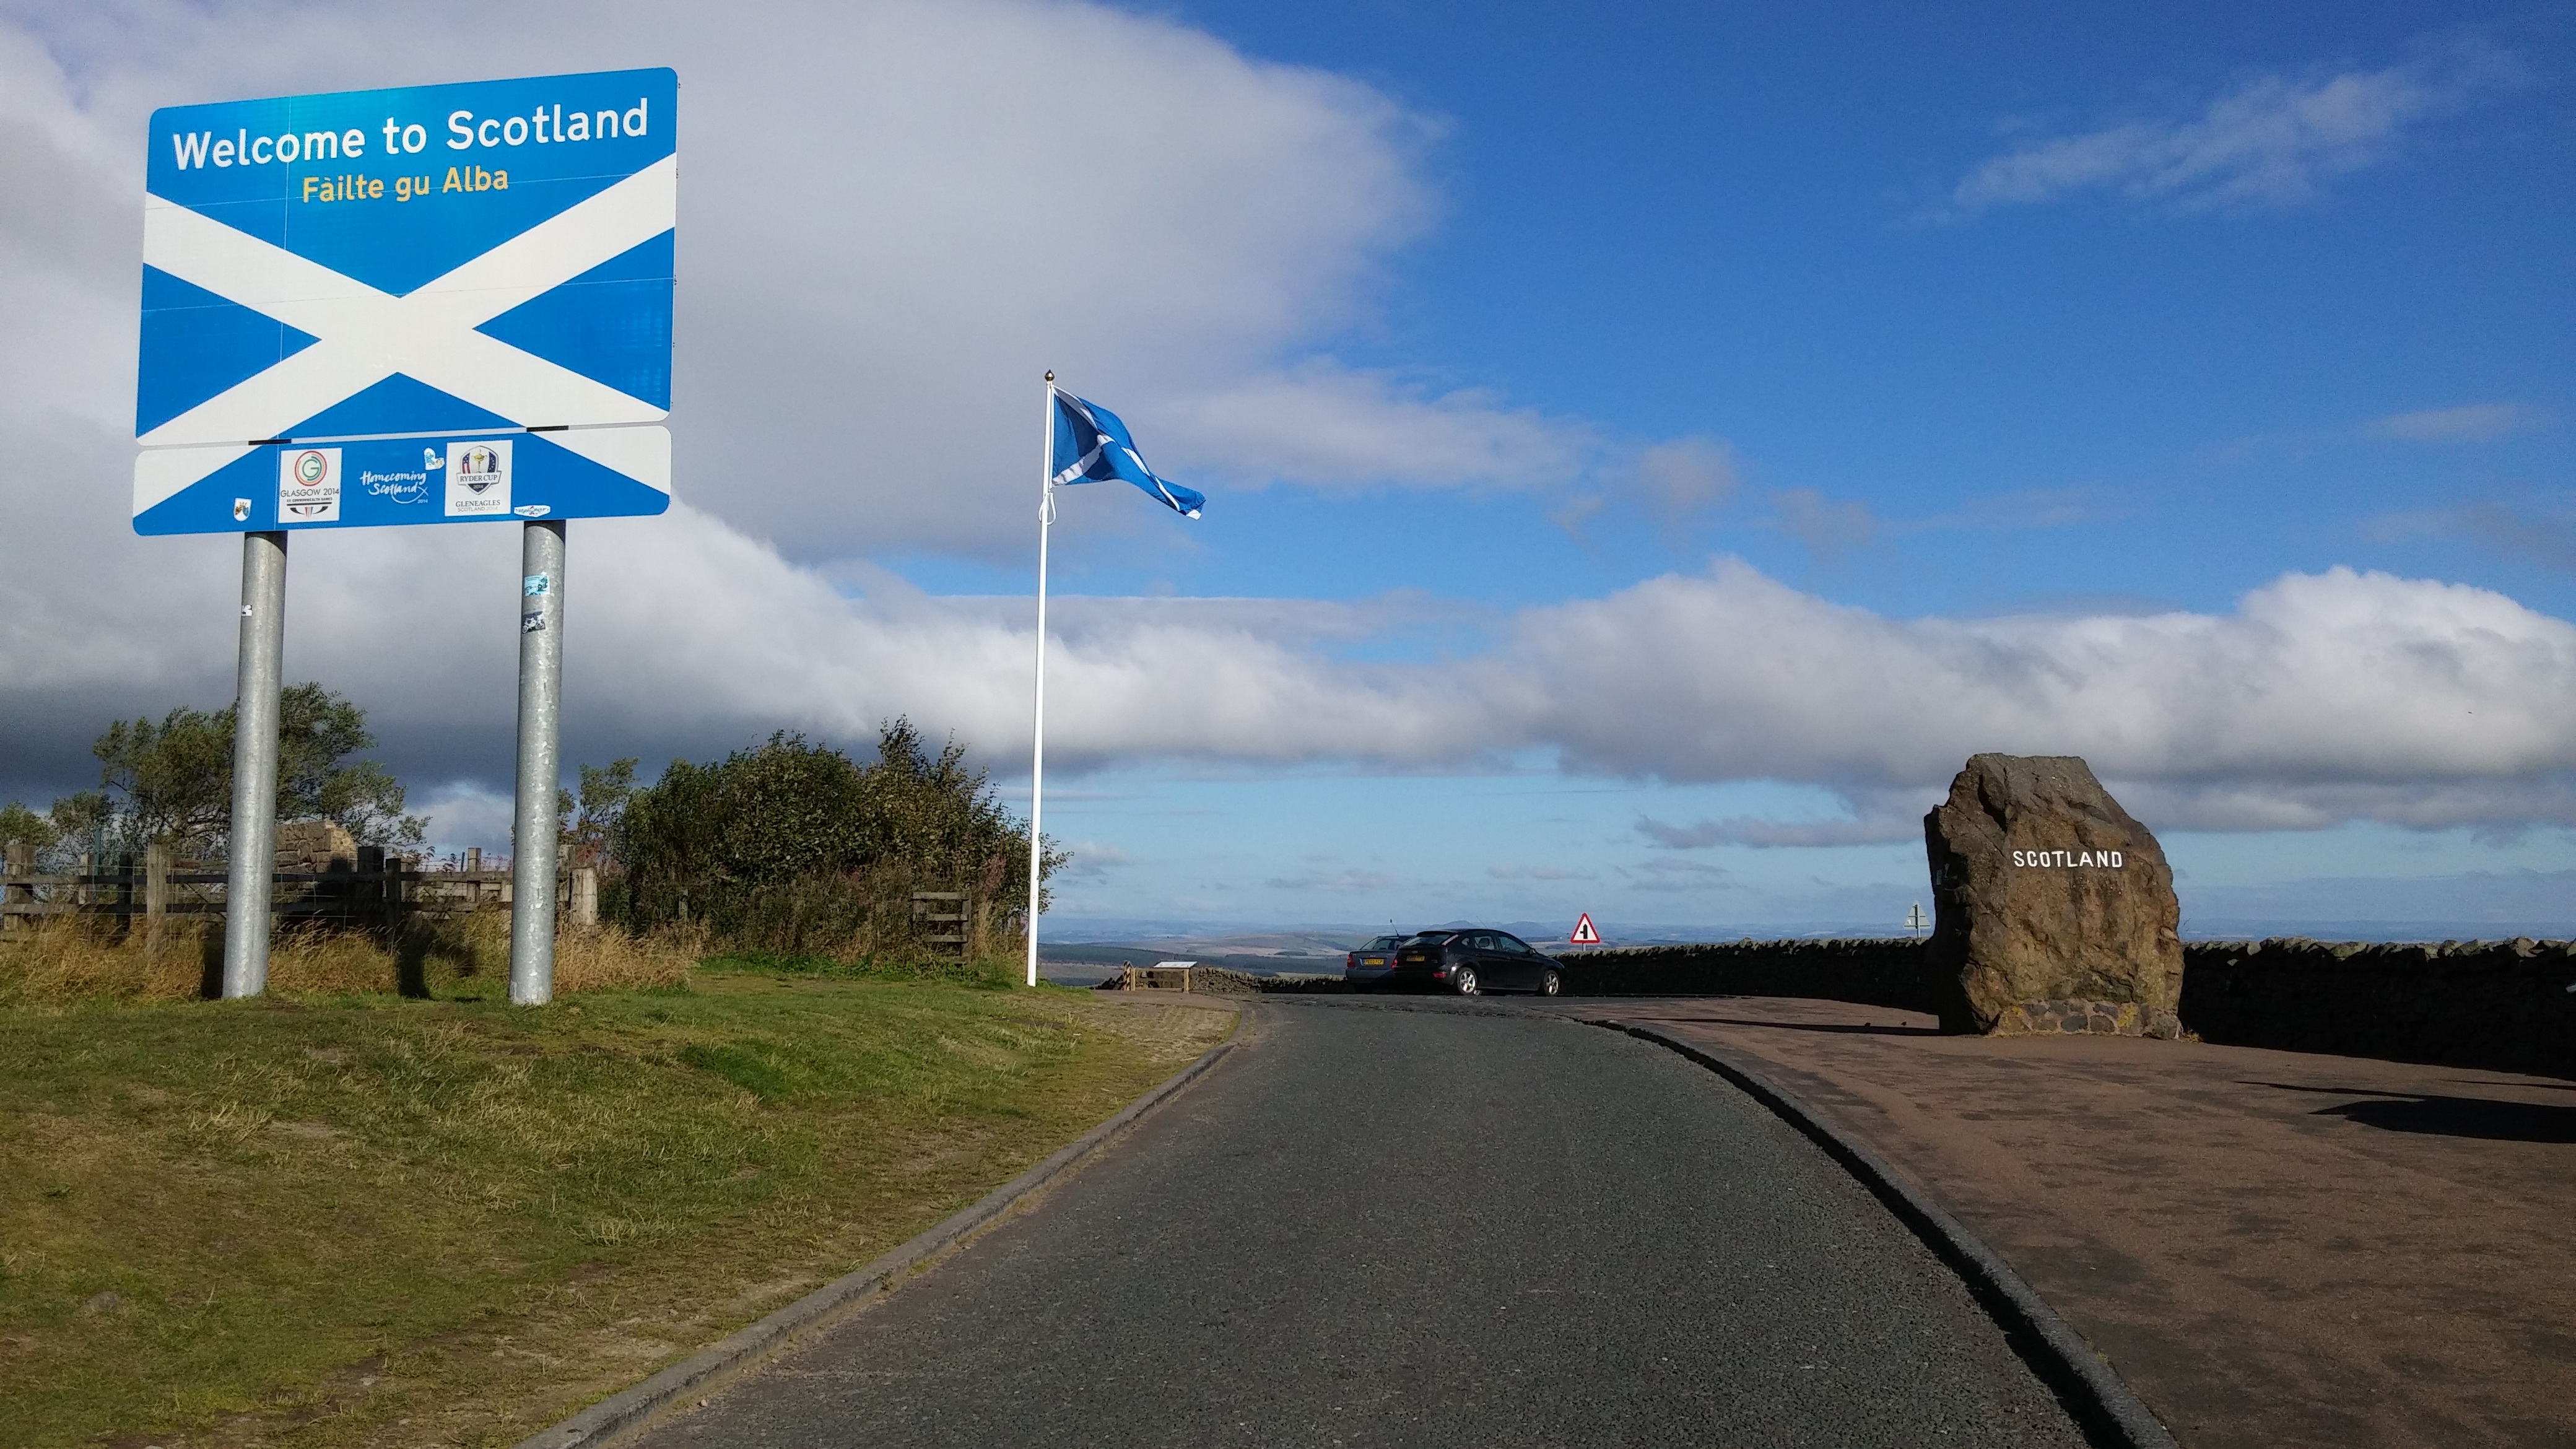
coast, road, highway, wind, sign, landmark, tourism, road trip, uk, infrastructure, scotland, britain, scottish, border, scots, traffic sign